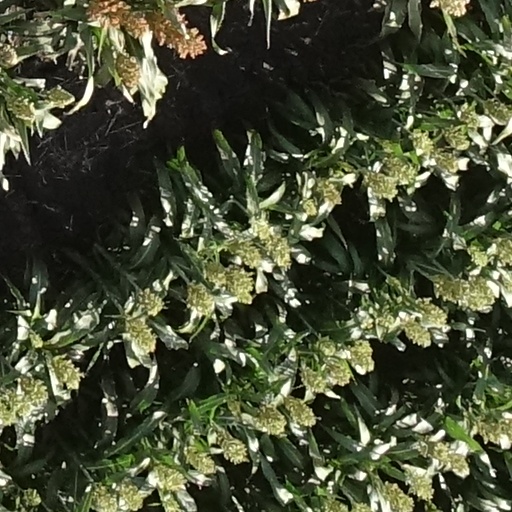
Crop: sorghum